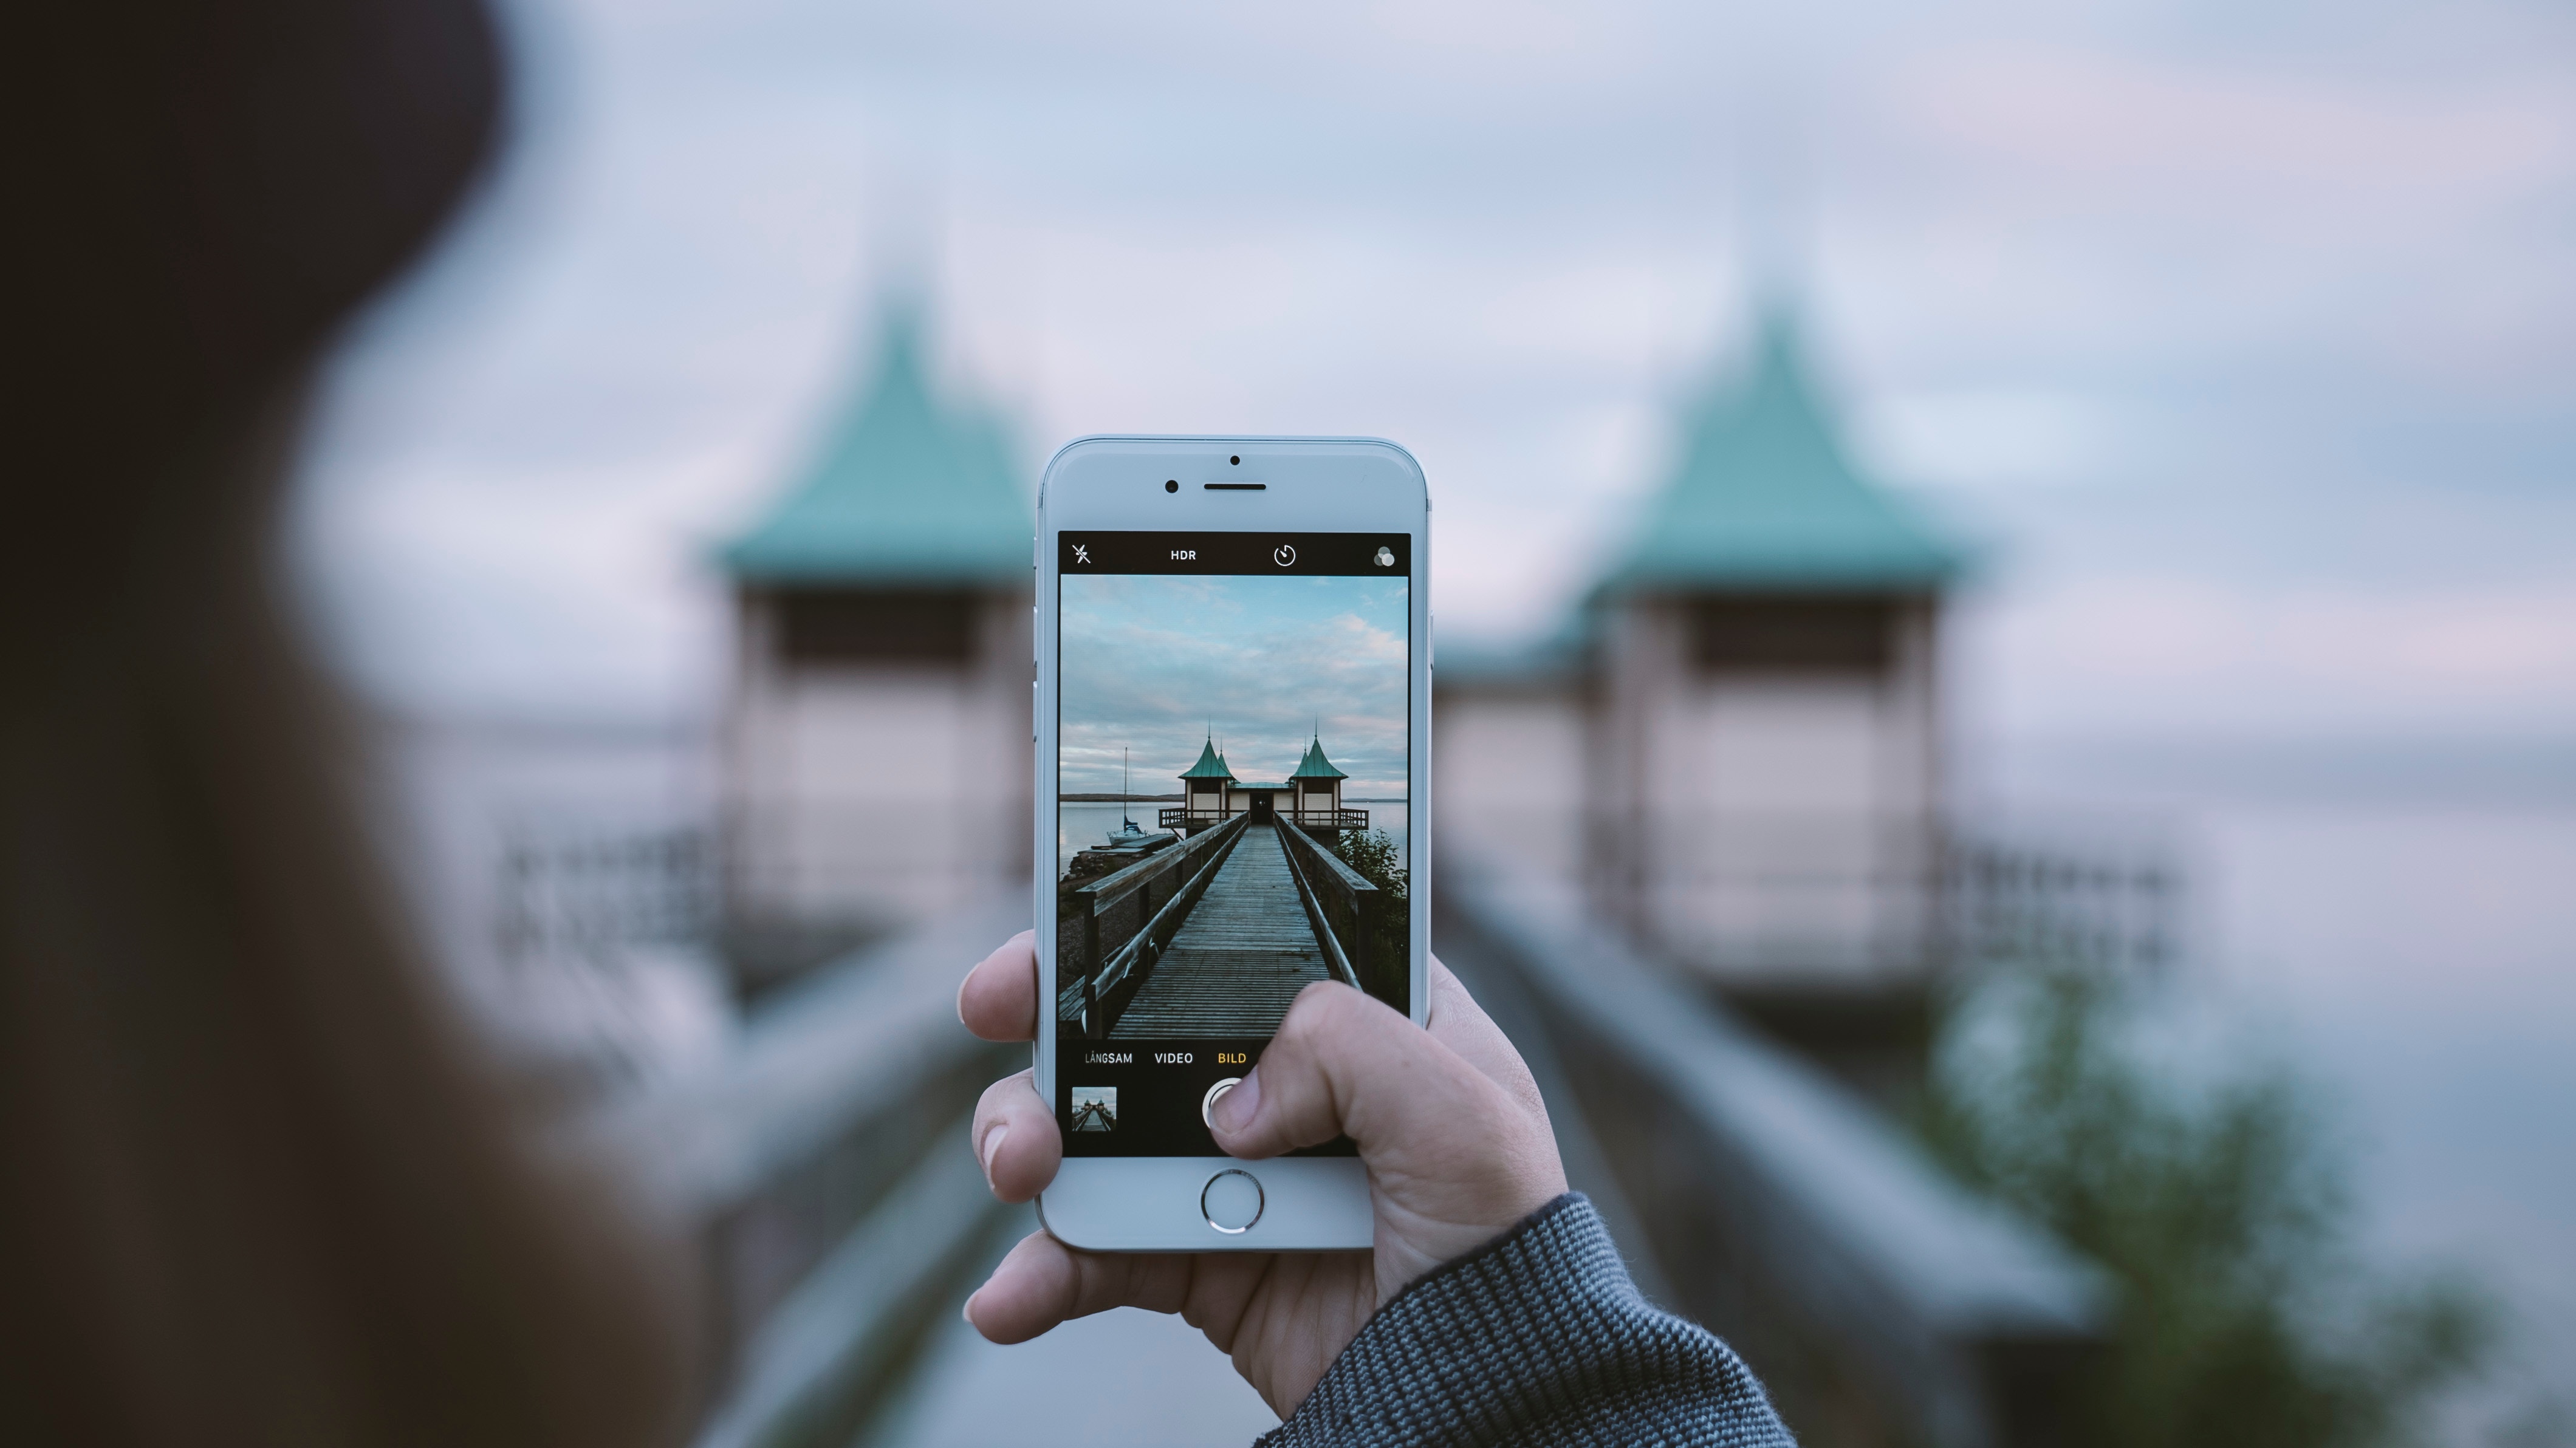
sky, technology, photography, gadget, electronic device, cellular network